Alice Freeman Palmer

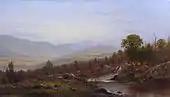
Charles Wilson Knapp, "View in the Susquehanna Valley"

Both of her parents came from early settlers and major landholders of the Susquehanna Valley in southern New York. They had interests in farming and lumber.